Neil F. Quinter

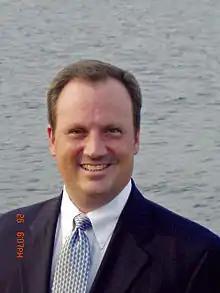

Neil F. Quinter is an American politician who formerly served in the Maryland House of Delegates.